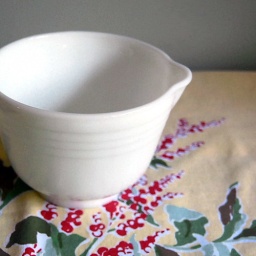
Great little white Pyrex bowl (unmarked, but identical to those made for Hamilton Beach in the 1940s).